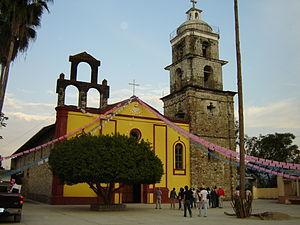
Selon le site officiel du Secrétariat du Tourisme, en juin 2019 le Mexique comptait 121 pueblos mágicos répartis dans 31 états de la fédération.